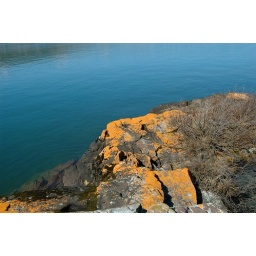
lichens on rock near break wall